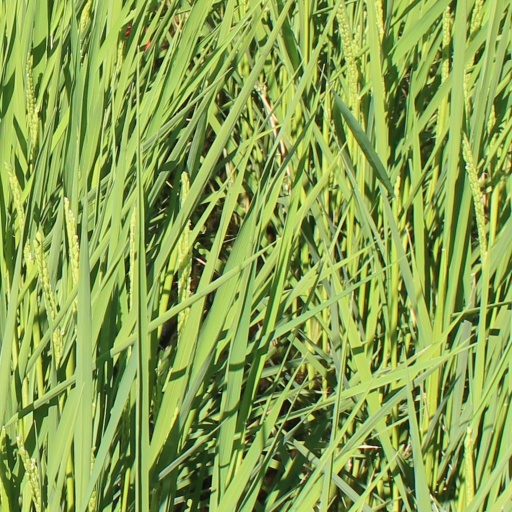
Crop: rice